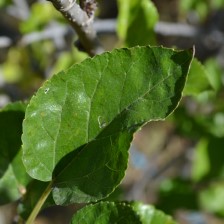
Variety: Kamphaengsaeng42